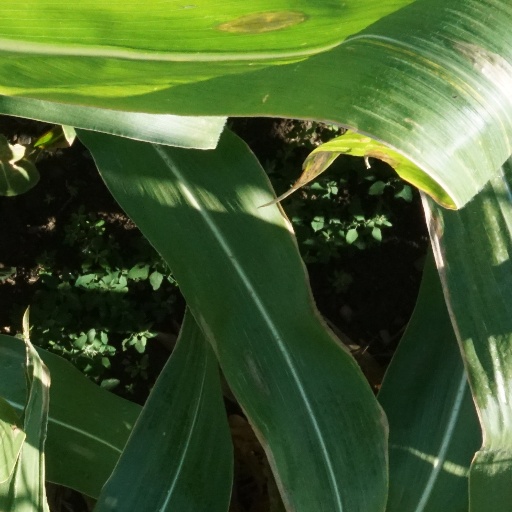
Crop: maize; corn